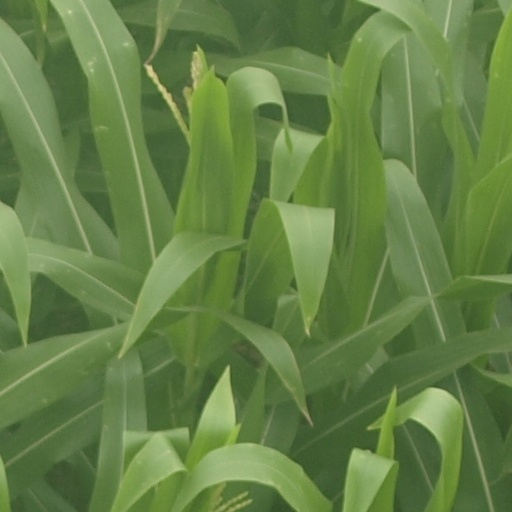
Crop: maize; corn